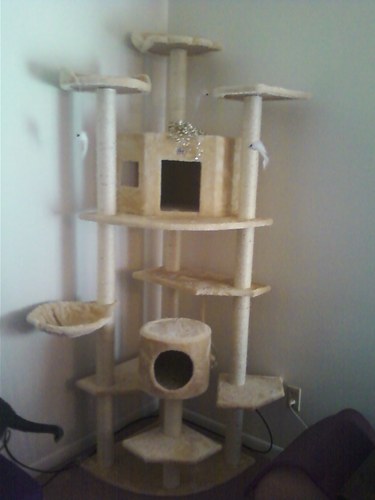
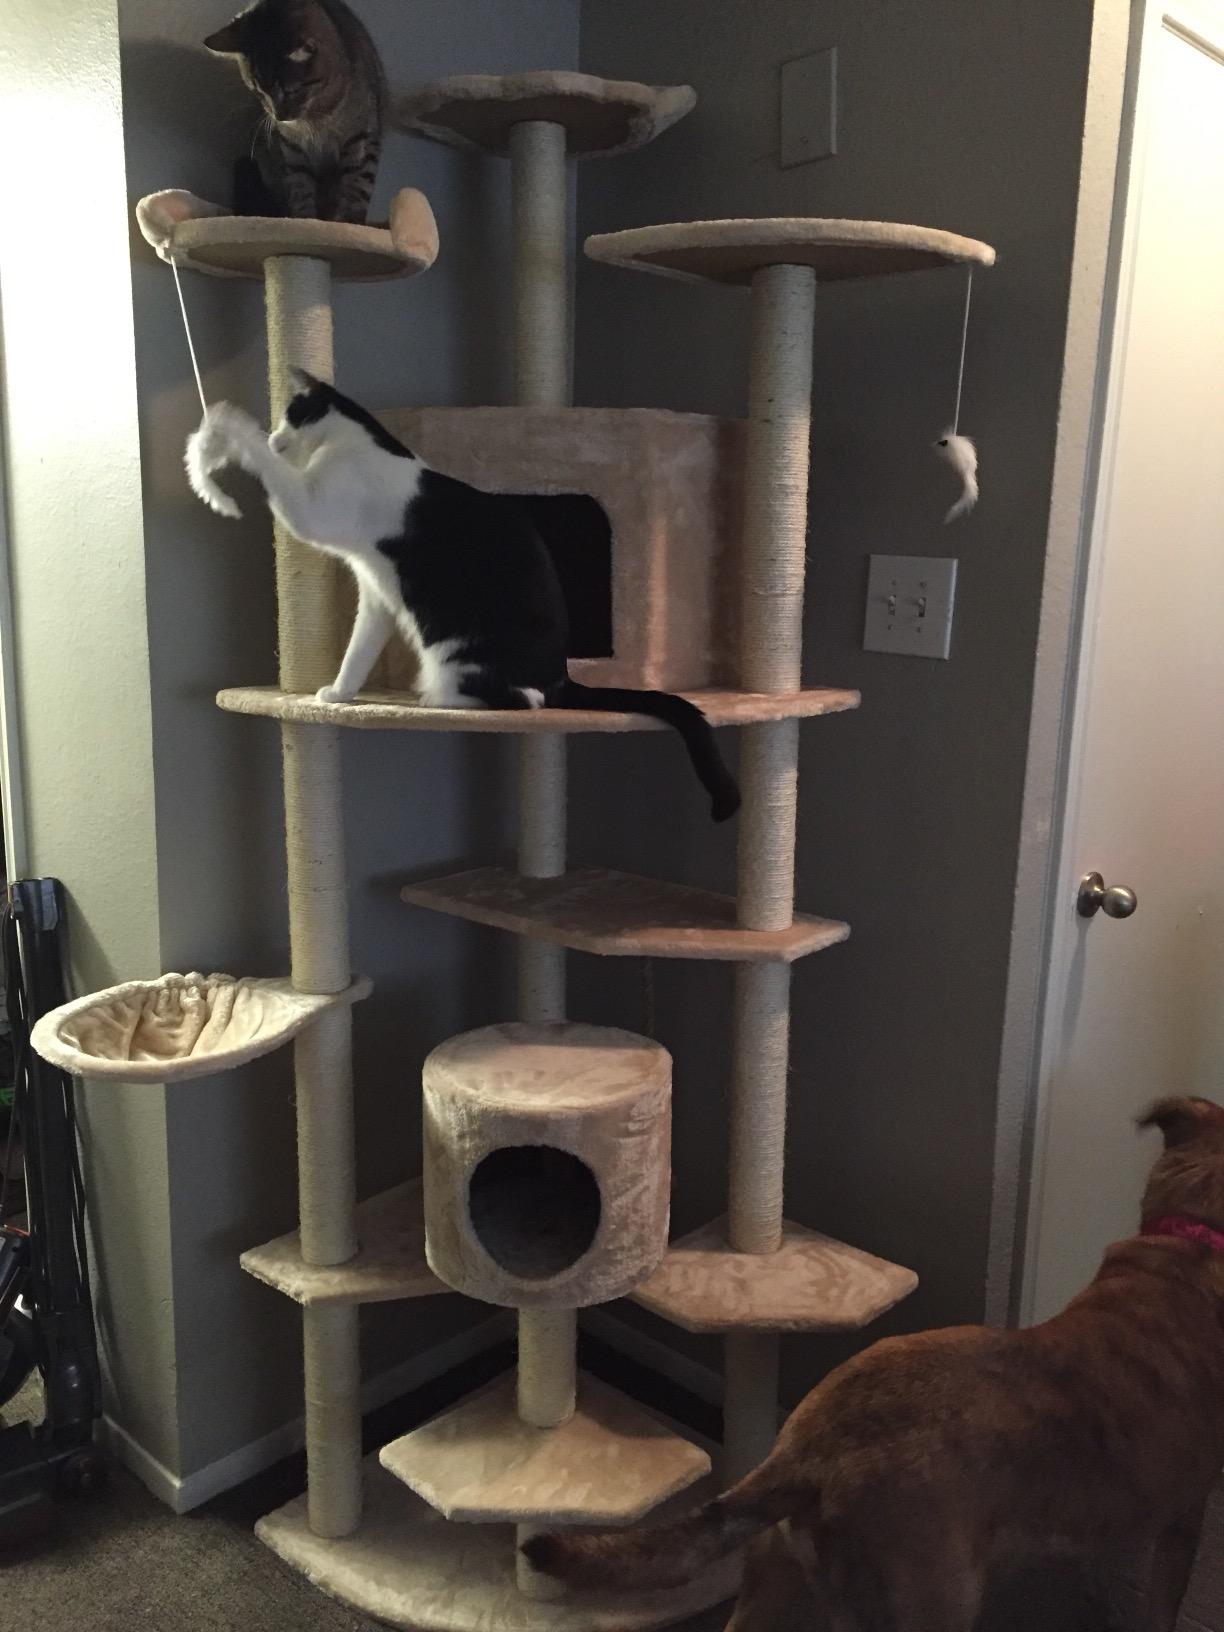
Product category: items_cat tree
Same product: yes